Unification of Italy

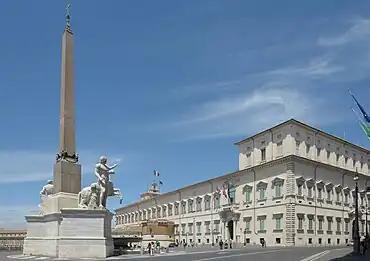
The Quirinal Palace in Rome became the official residence (royal residence of the Kings of Italy and after the Italian constitutional referendum, 1946 residence and workplace for the Presidents of the Italian Republic).

Prussia's success on the northern front obliged Austria to cede Venetia (present-day Veneto and parts of Friuli) and the city of Mantua (the last remnant of the "Quadrilatero"). Under the terms of a peace treaty signed in Vienna on 12 October, Emperor Franz Joseph had already agreed to cede Venetia to Napoleon III in exchange for non-intervention in the Austro-Prussian War, and thus Napoleon ceded Venetia to Italy on 19 October, in exchange for the earlier Italian acquiescence to the French annexation of Savoy and Nice.